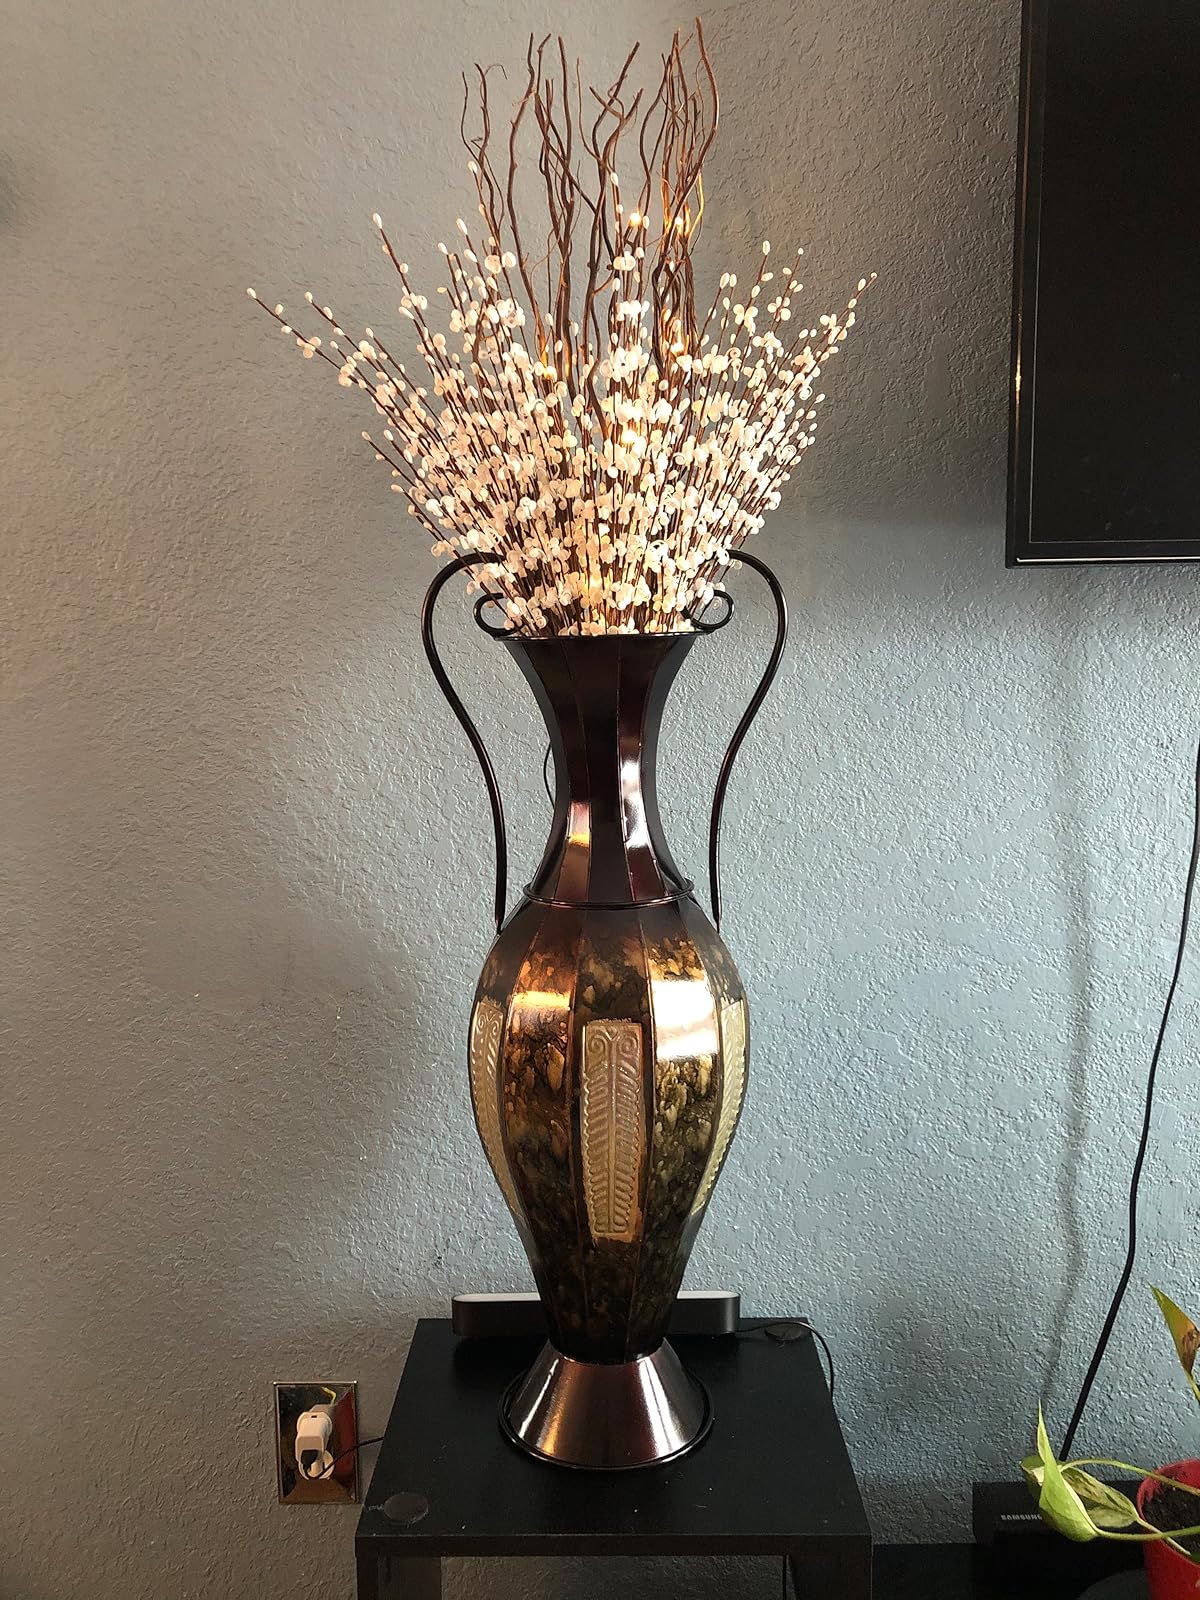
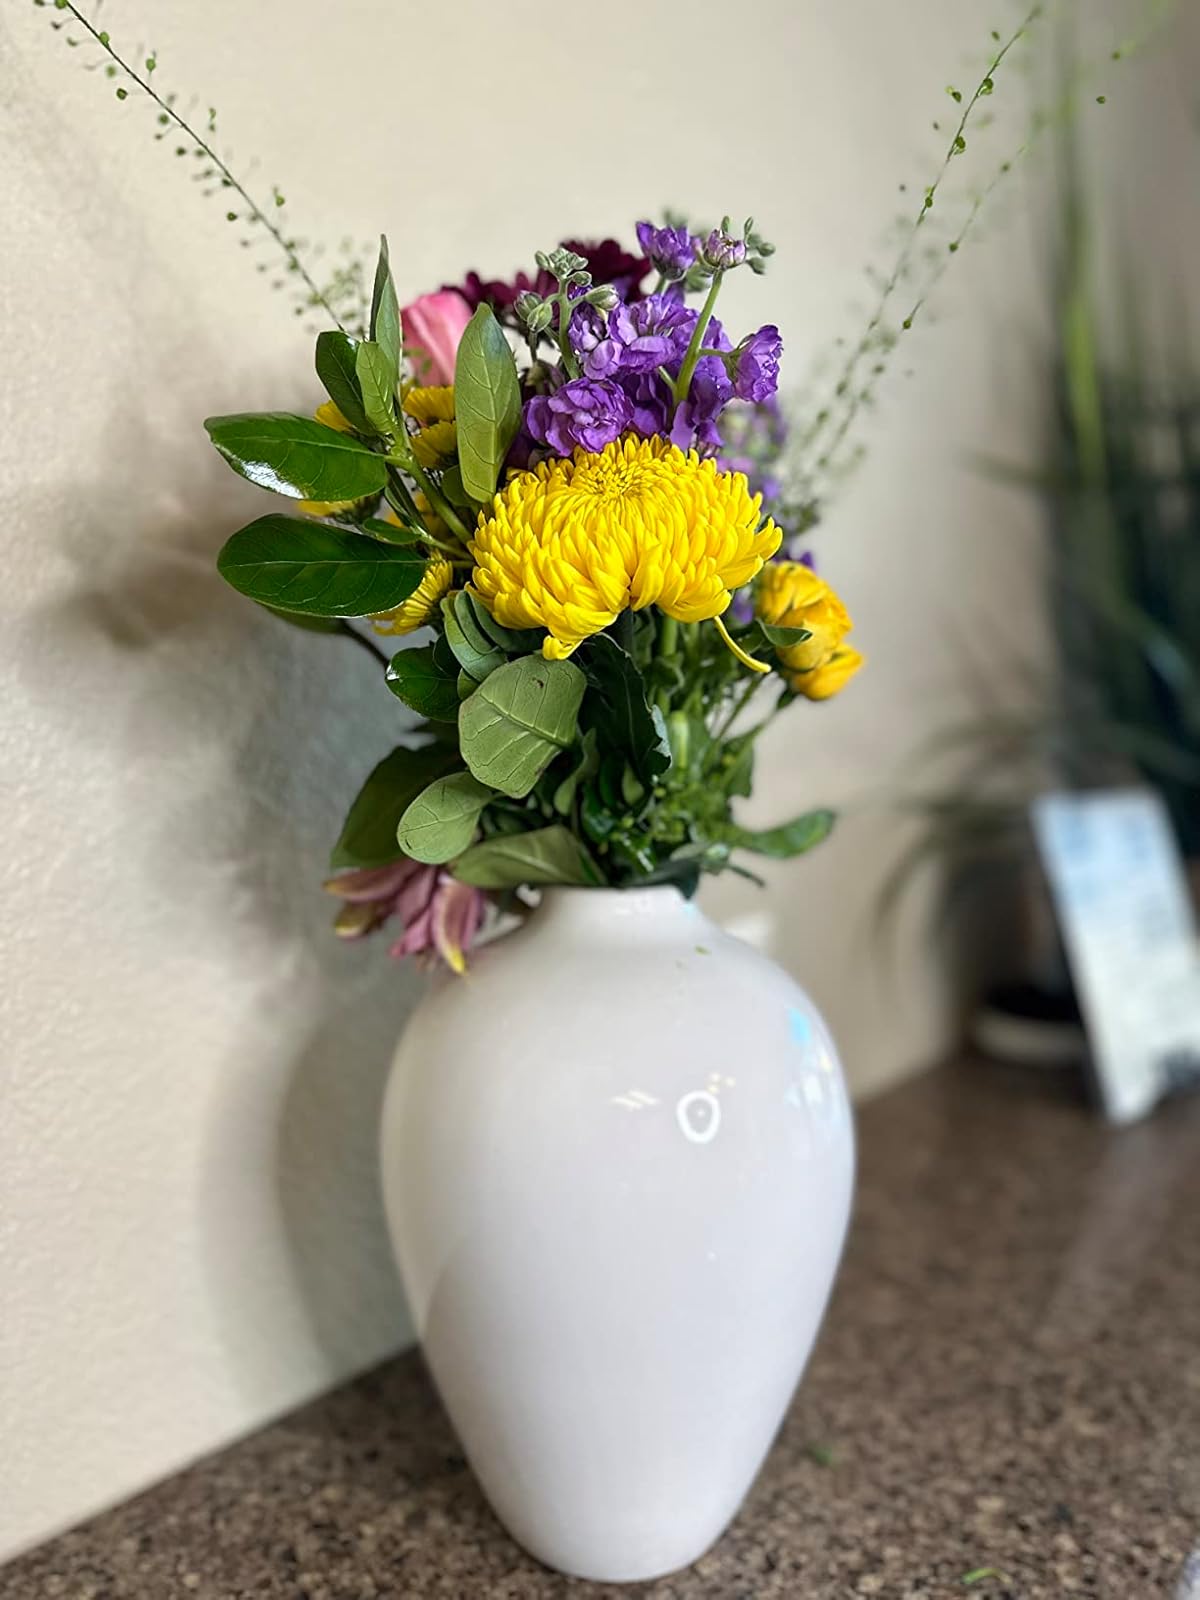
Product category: vase
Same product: no